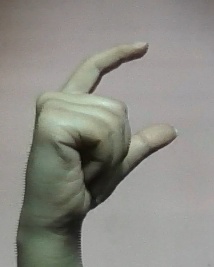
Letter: dal